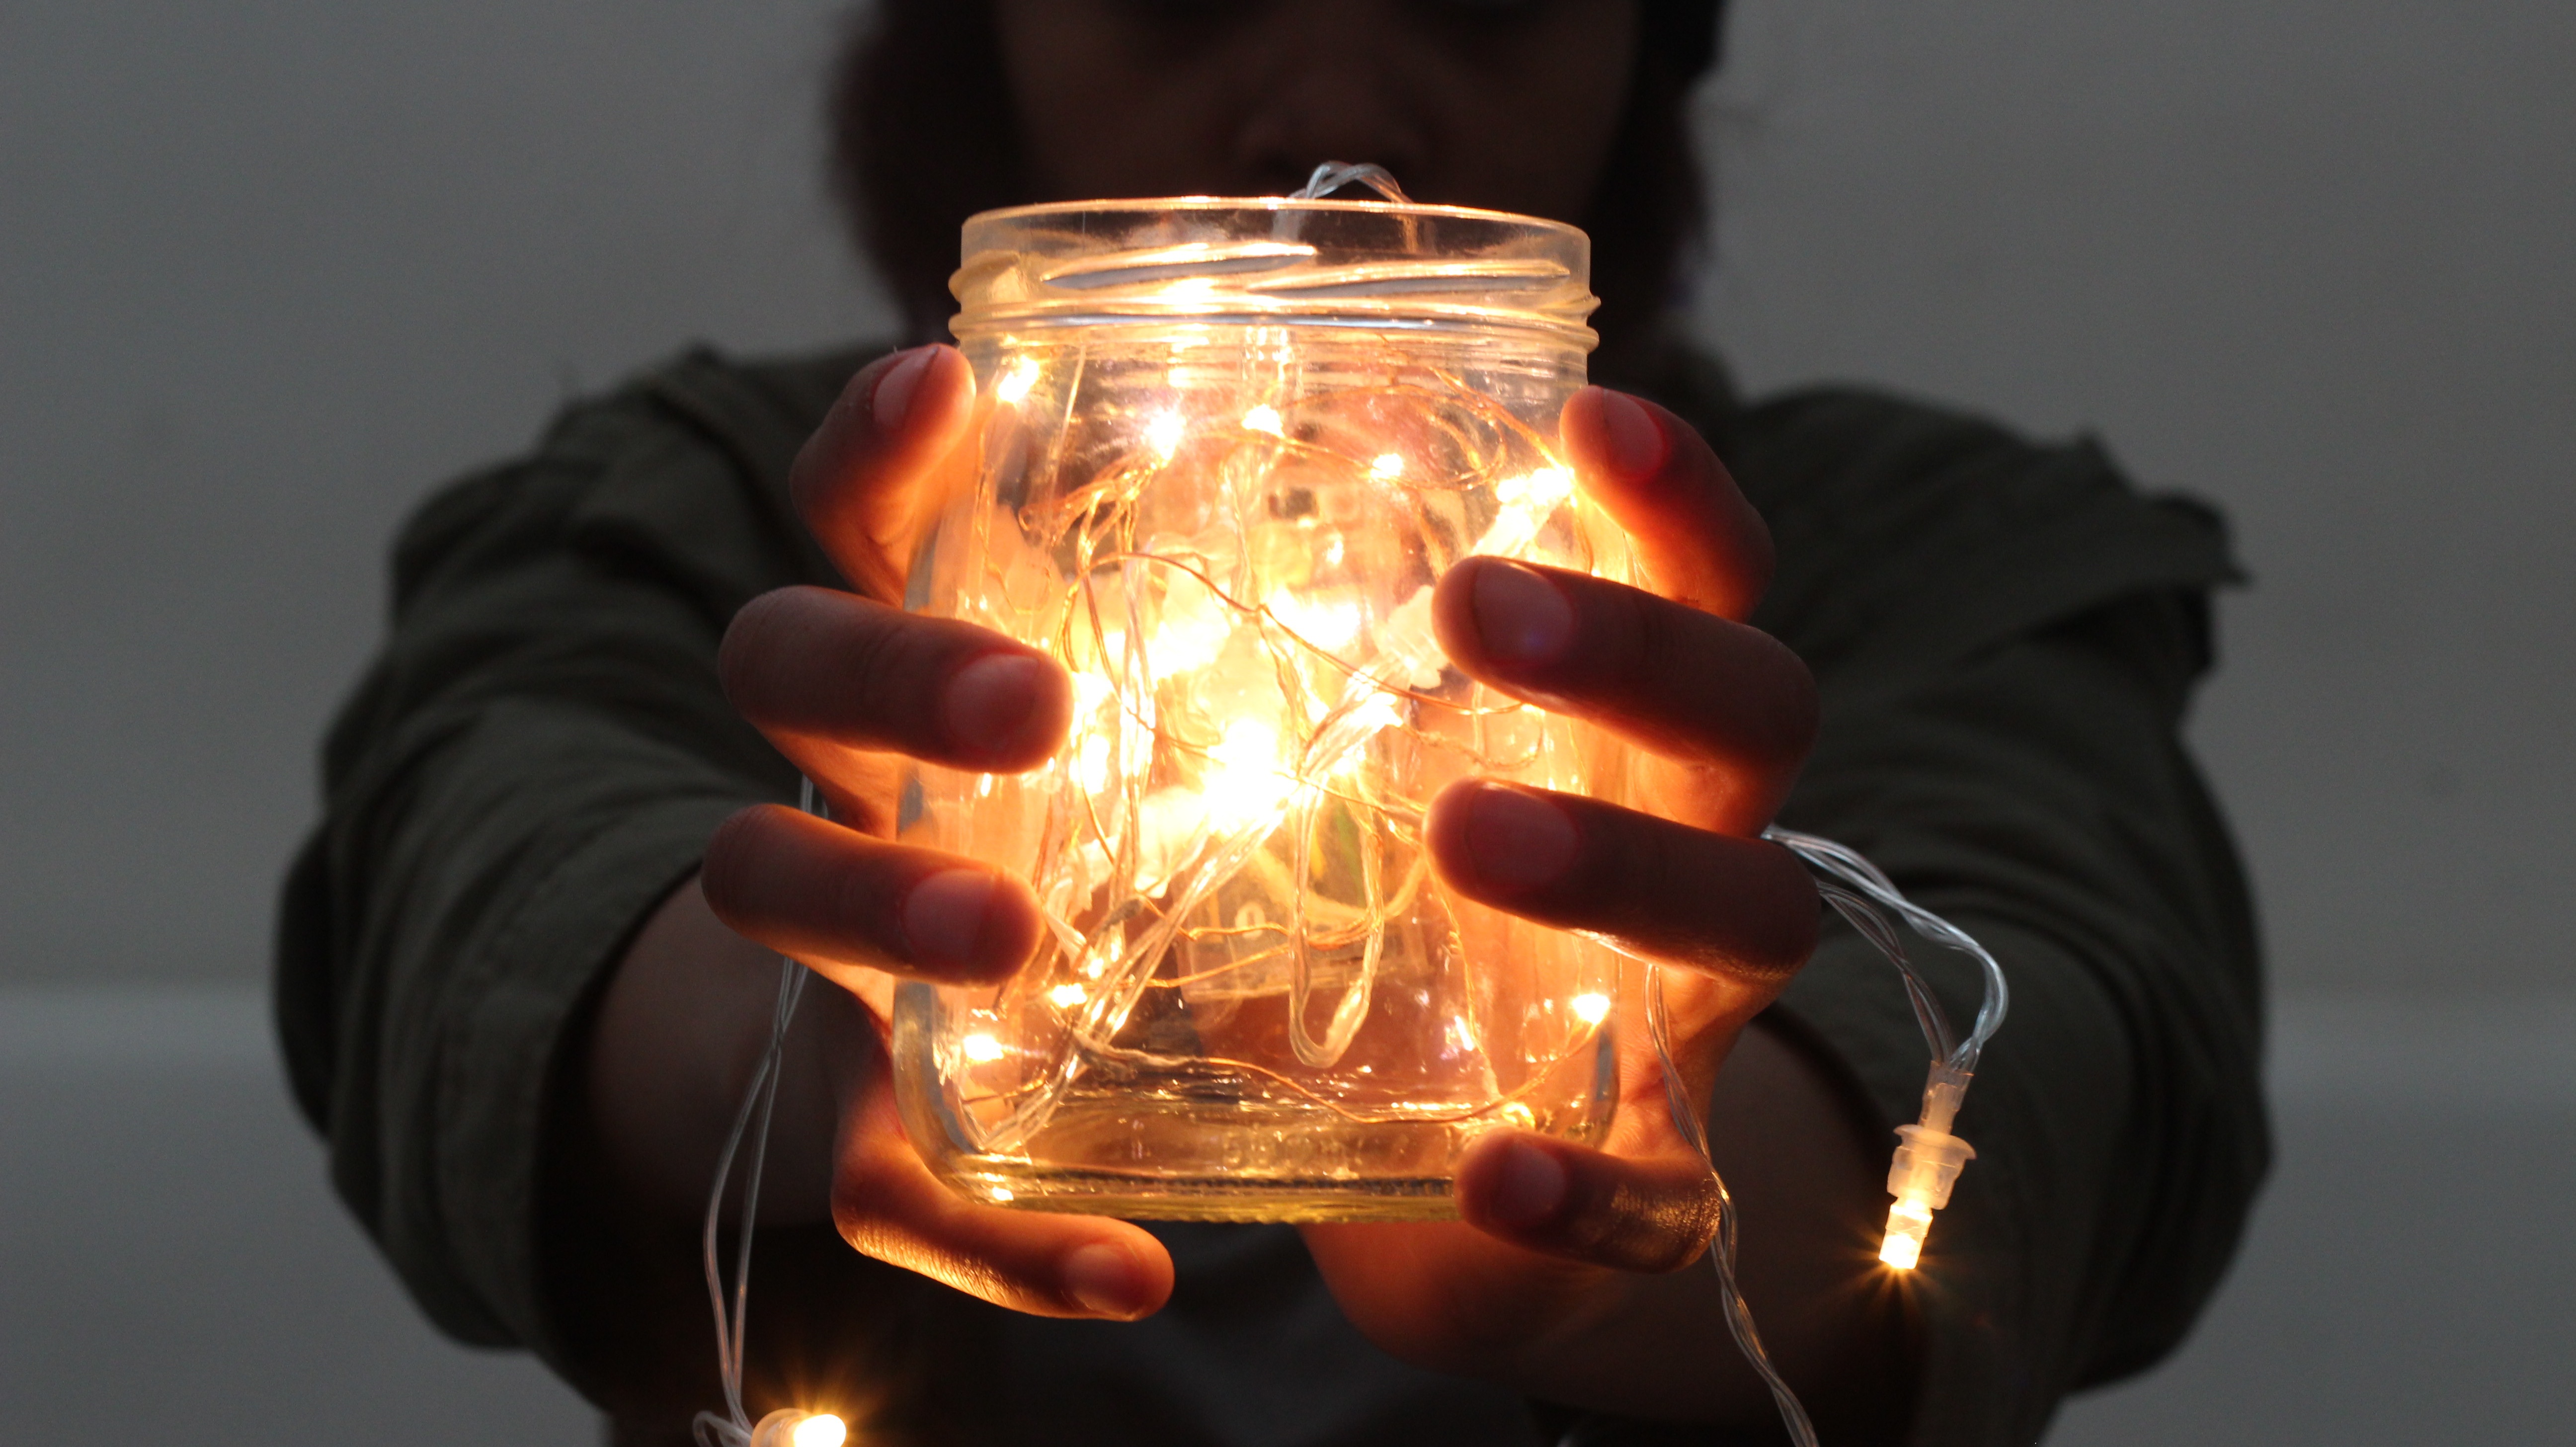
lantern, flame, lighting, incandescent light bulb